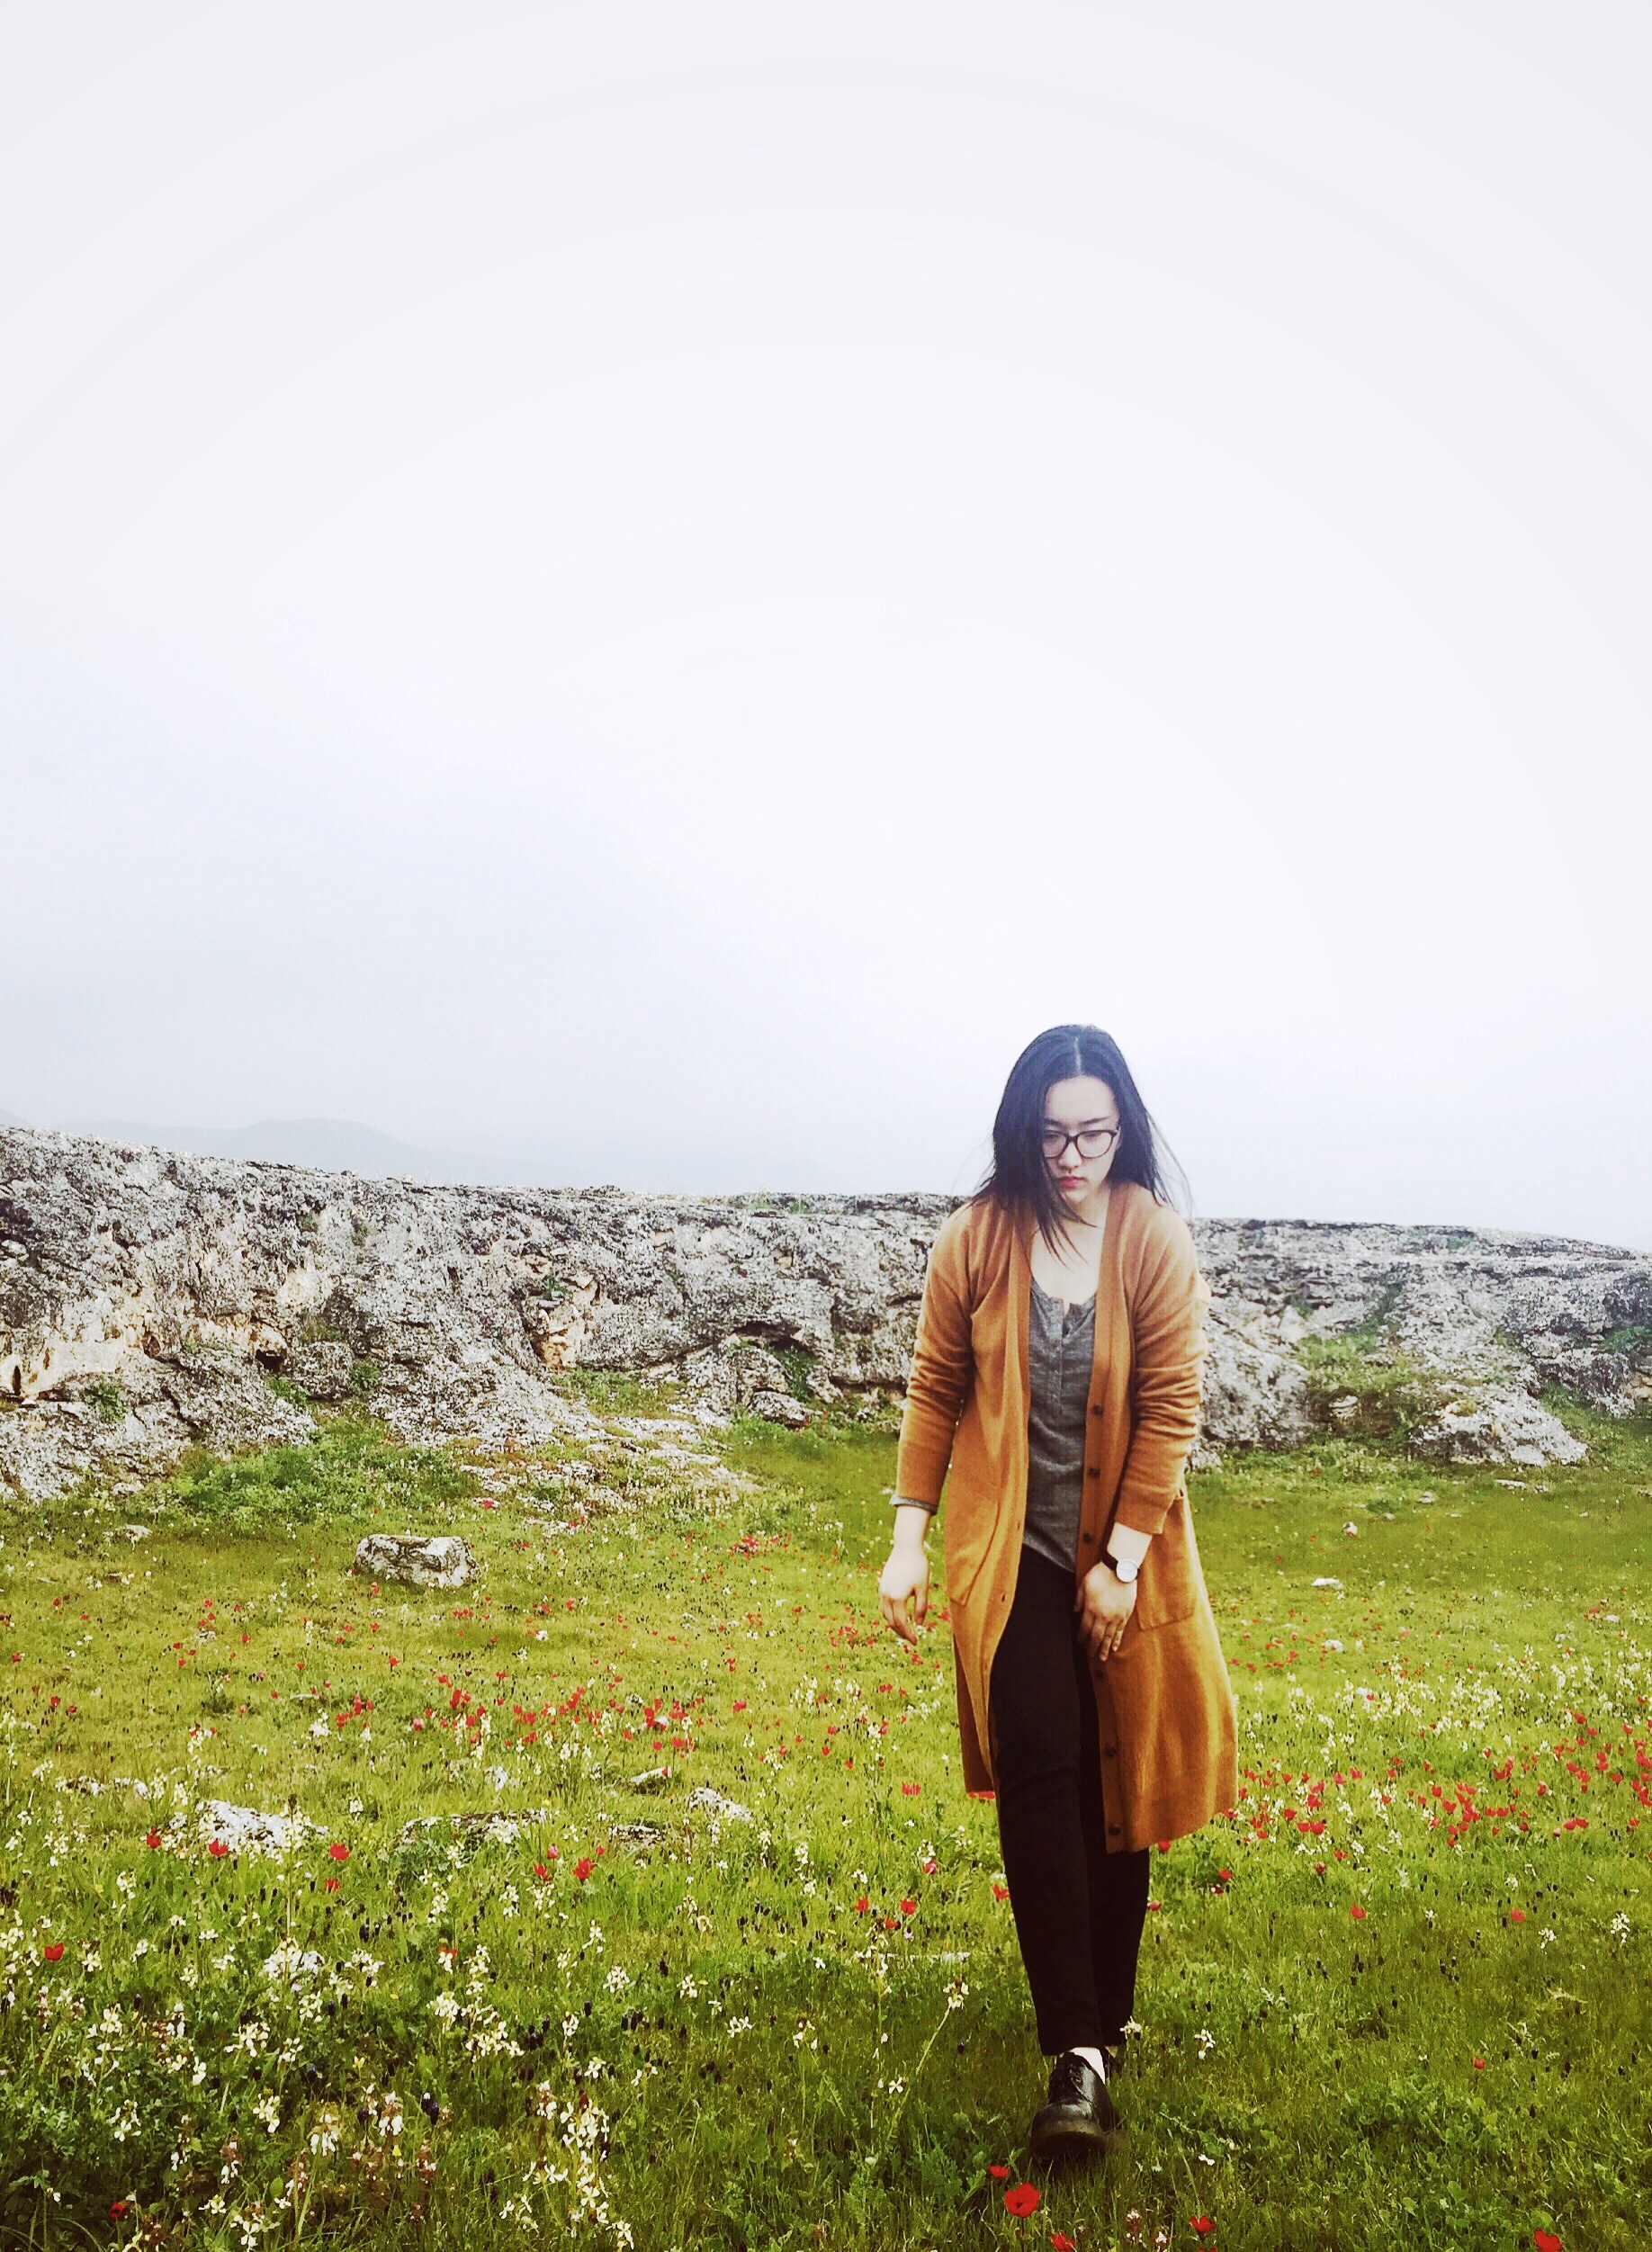
sea, walking, sunlight, flower, dress